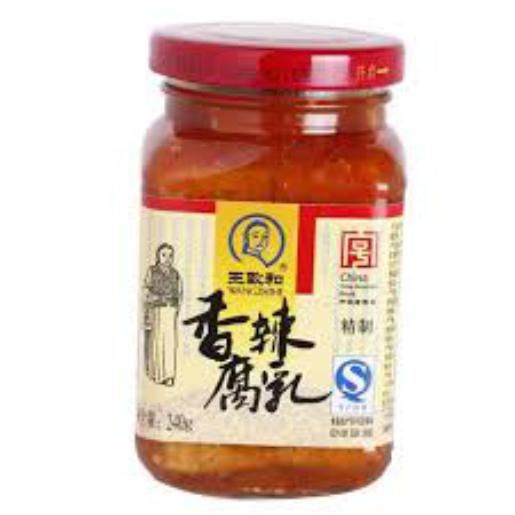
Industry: Food